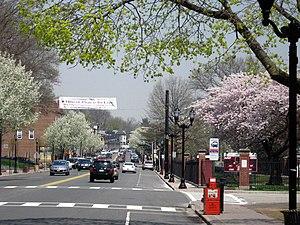
Nutley est une municipalité du comté d'Essex dans le New Jersey aux États-Unis. En 2010 sa population est de 28 370 habitants.